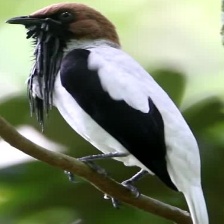
Species: BEARDED BELLBIRD
Scientific name: PROCNIAS AVERANO